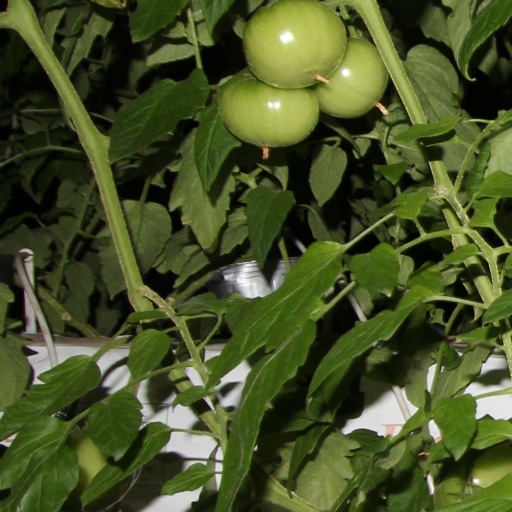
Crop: tomato